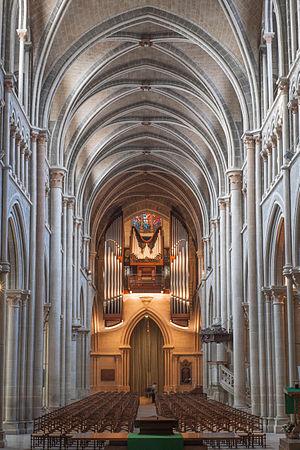
Cathédrale de Lausanne - intérieur
La cathédrale Notre-Dame de Lausanne est l'un des principaux monuments gothiques en Suisse. Vouée au culte protestant depuis 1536, elle domine la ville vaudoise de Lausanne, en Suisse.